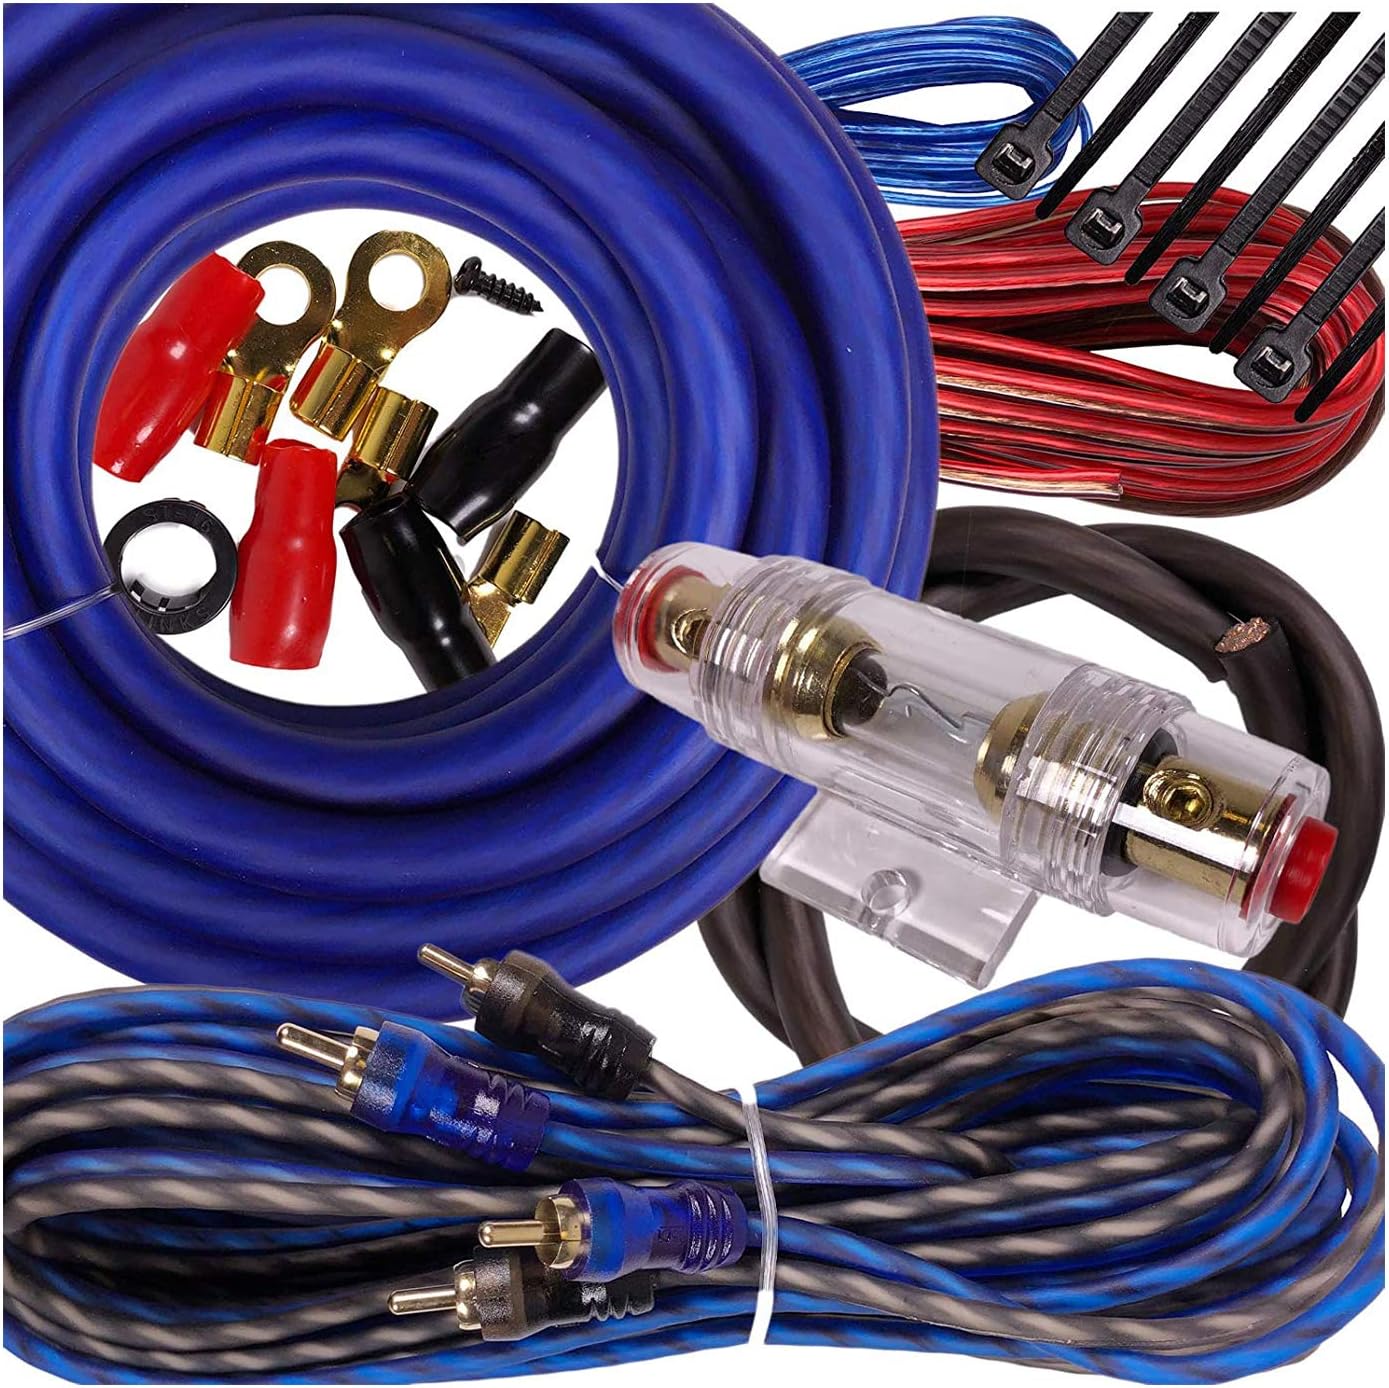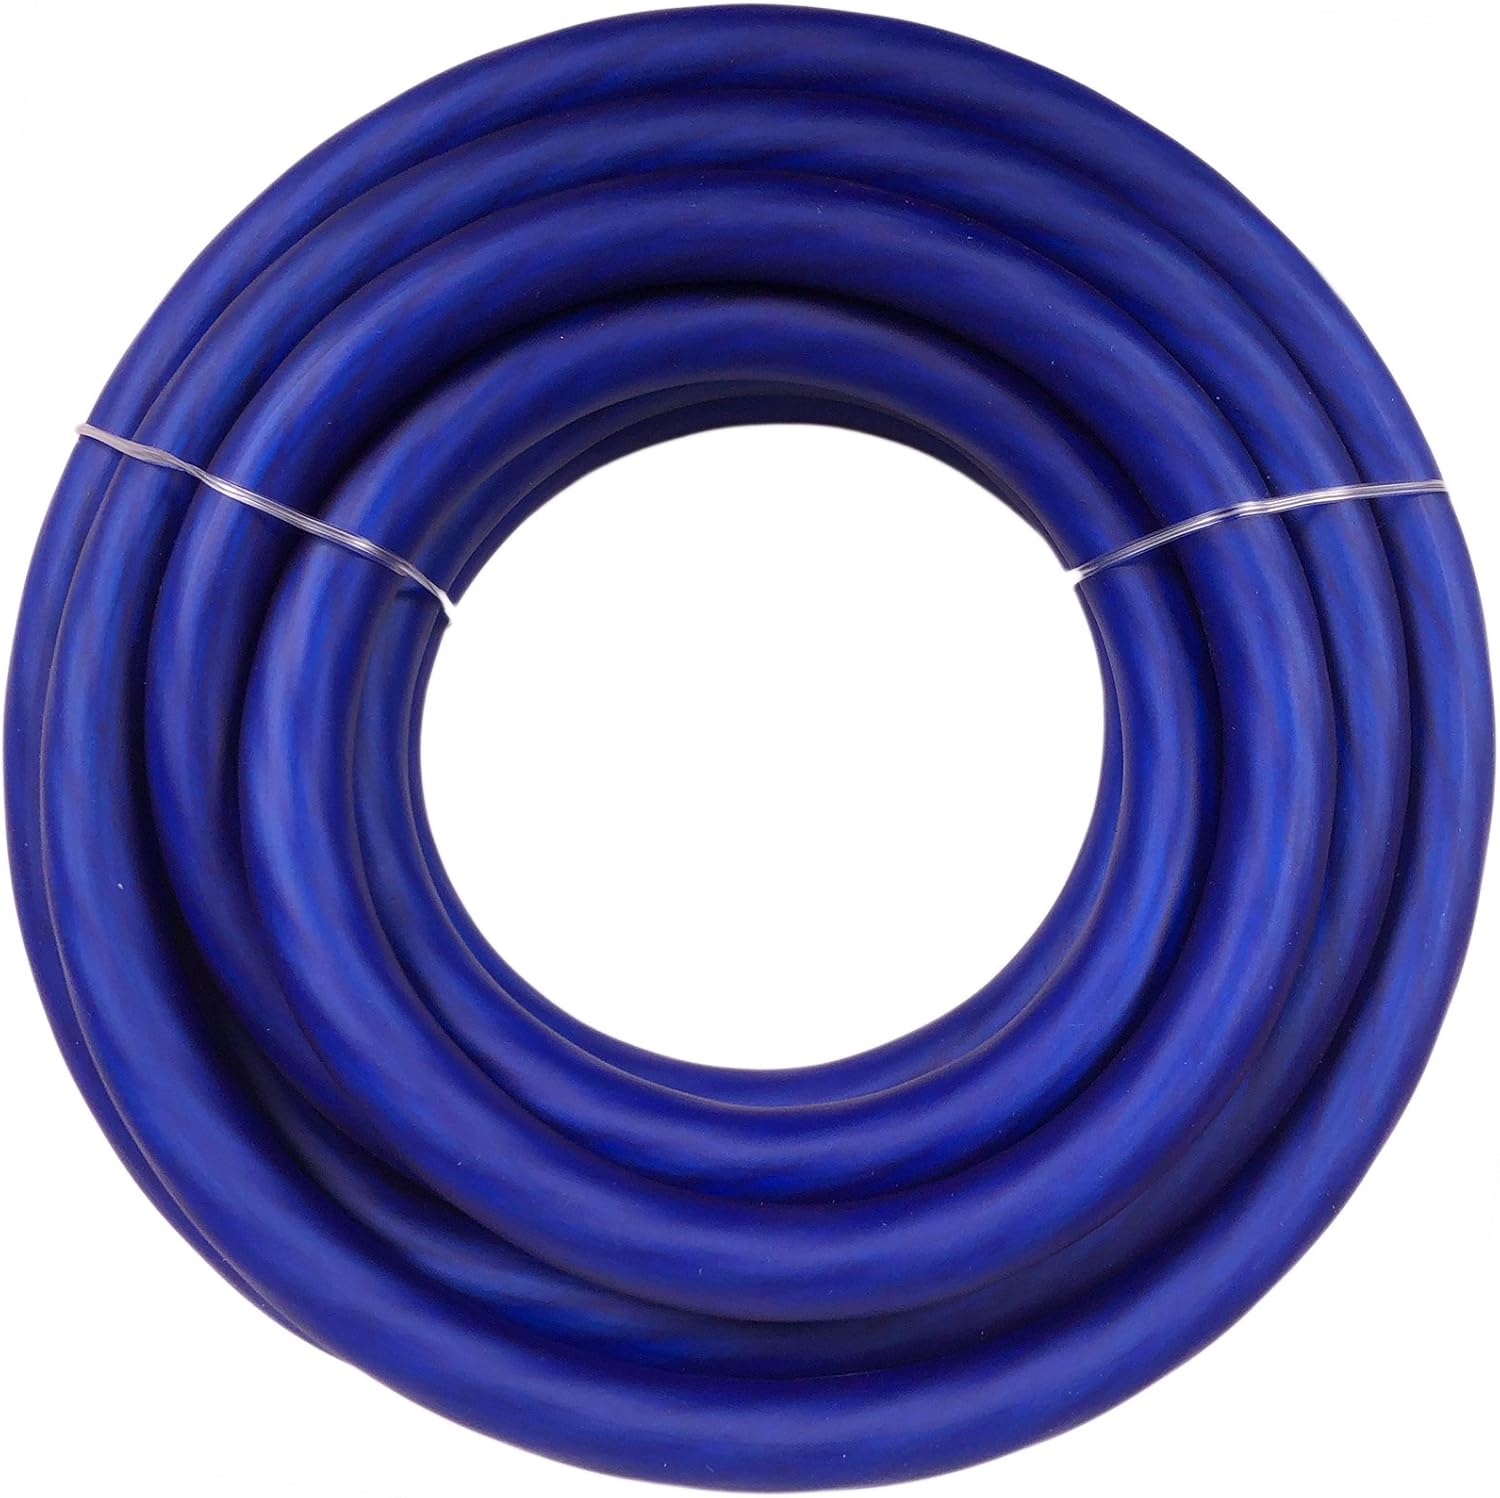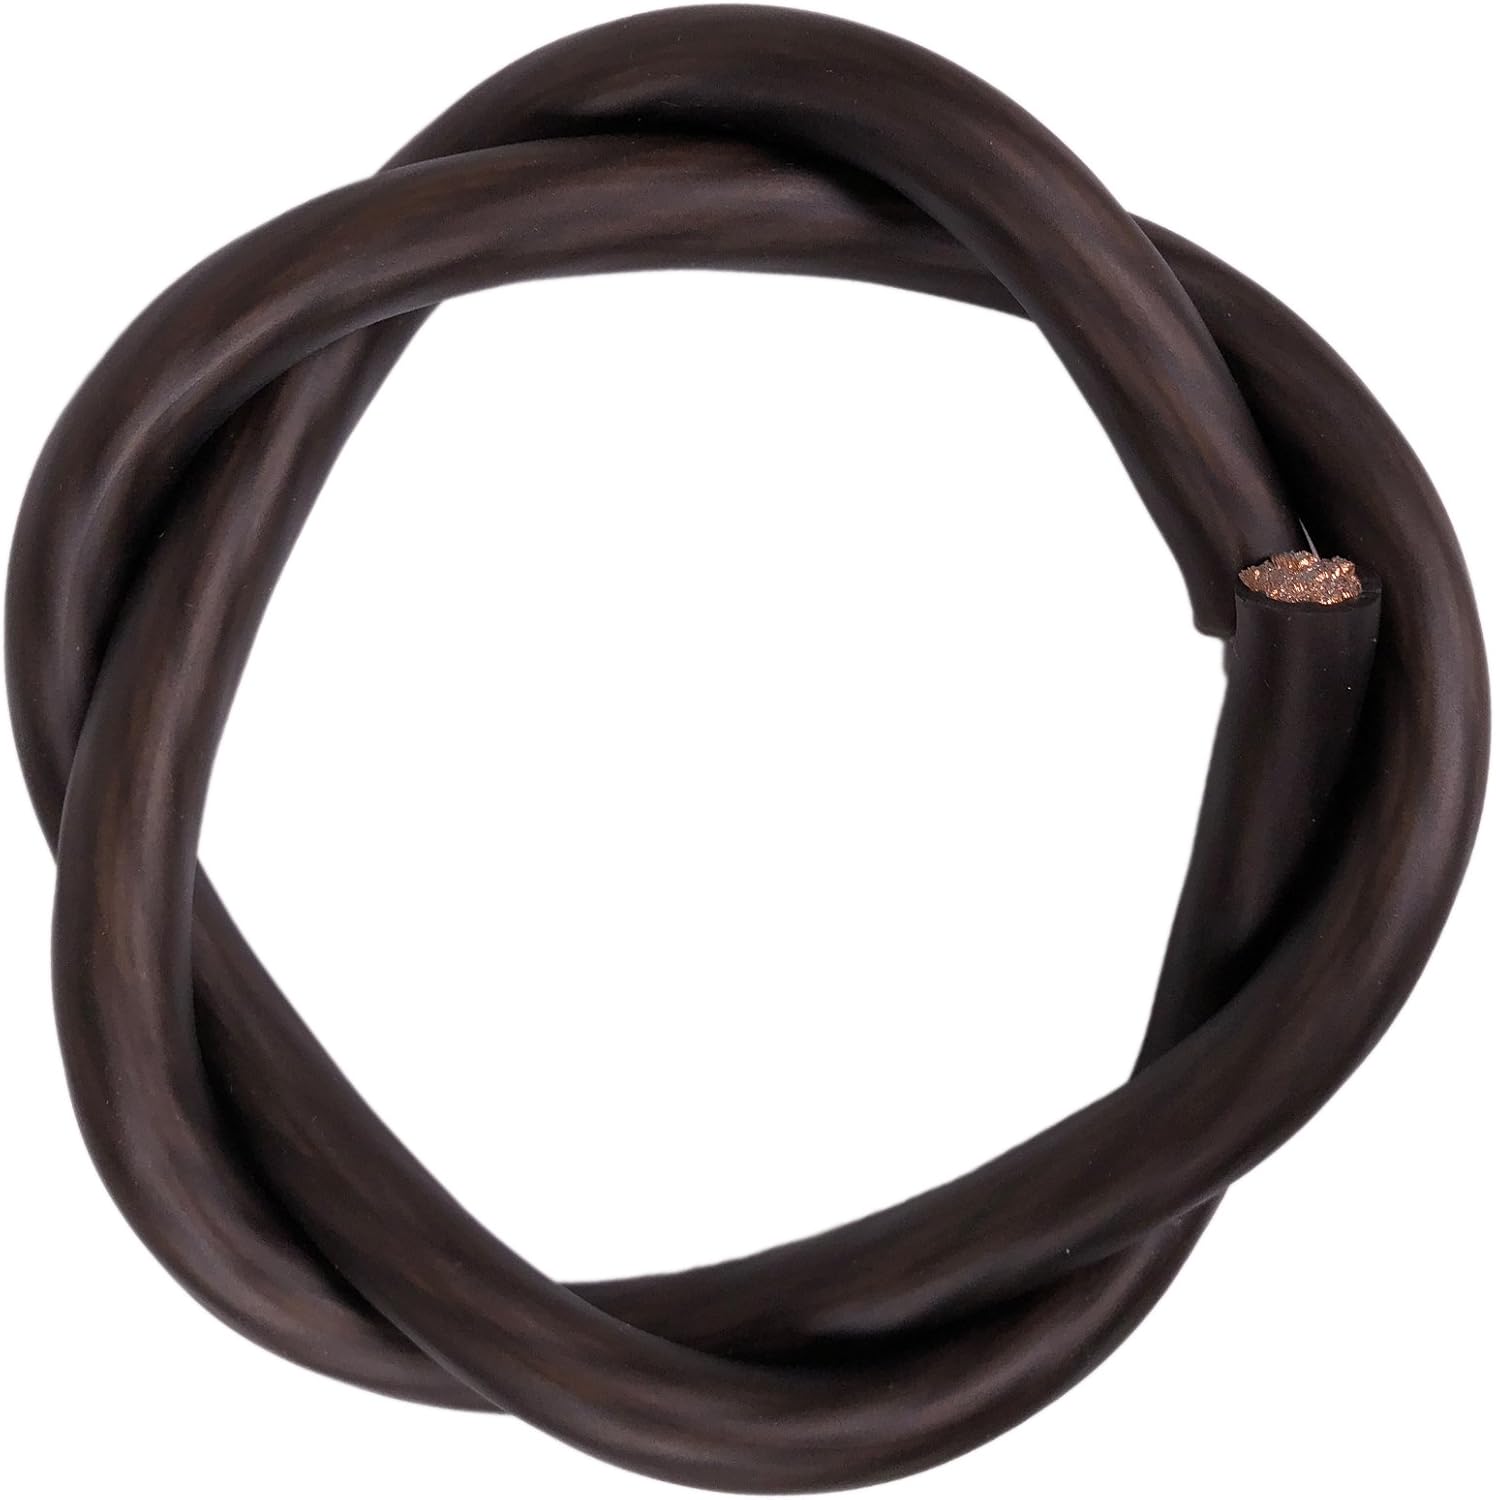
Gravity Complete 2600W 4 Gauge Amp Kit Amplifier Install Flexible Wiring Complete 4 Ga Installation Cables for Installer and DIY Hobbyist - Blue
Category: Automotive
Complete 2000W Gravity 4 Gauge Amplifier Installation Wiring Kit Amp PK2 4 Ga Blue- for Installer and DIY Hobbyist - Perfect for Car/Truck/Motorcycle/RV/ATV
Features: High Quality Thick 17 Feet FT 4 Gauge GA Power Cable | Premium 3 Feet FT 4 Gauge GA Ground Cable / Inline AGU Fuse Holder & 80A Fuse Included! | True Sound 17 Feet FT Double Shielded RCA Cable | High Quality 17 Feet FT / 18 GA Turn-On Cable & 20 Feet FT / 16 GA Speaker Wire | All Accessories / Terminal Included! Perfect for Any Installer Shop, great for Car / Truck / Motorcycle / RV / ATV